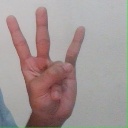
अक्षर: क्ष